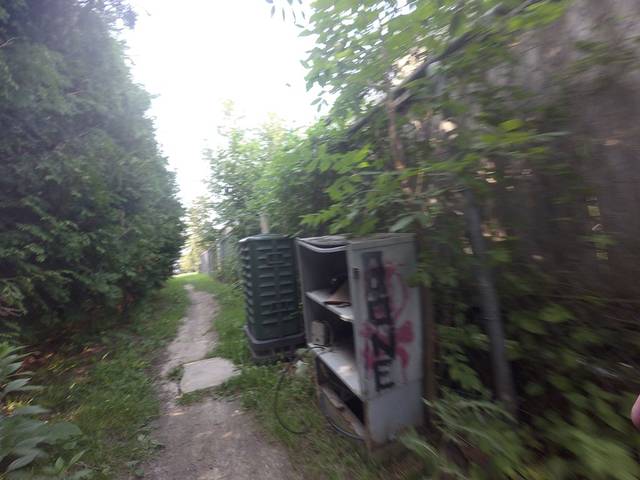
Region: Canada
Coordinates: 45.341, -75.733